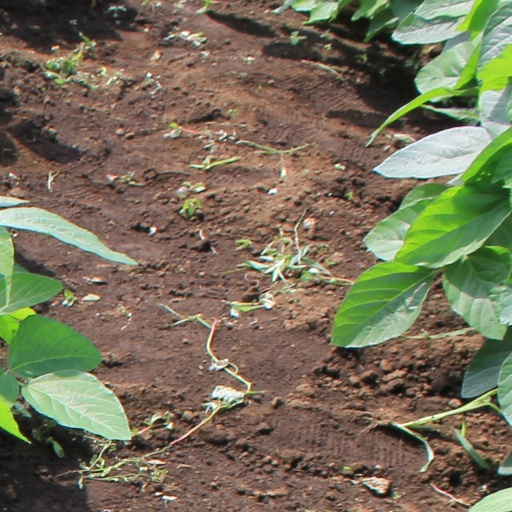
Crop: soybean